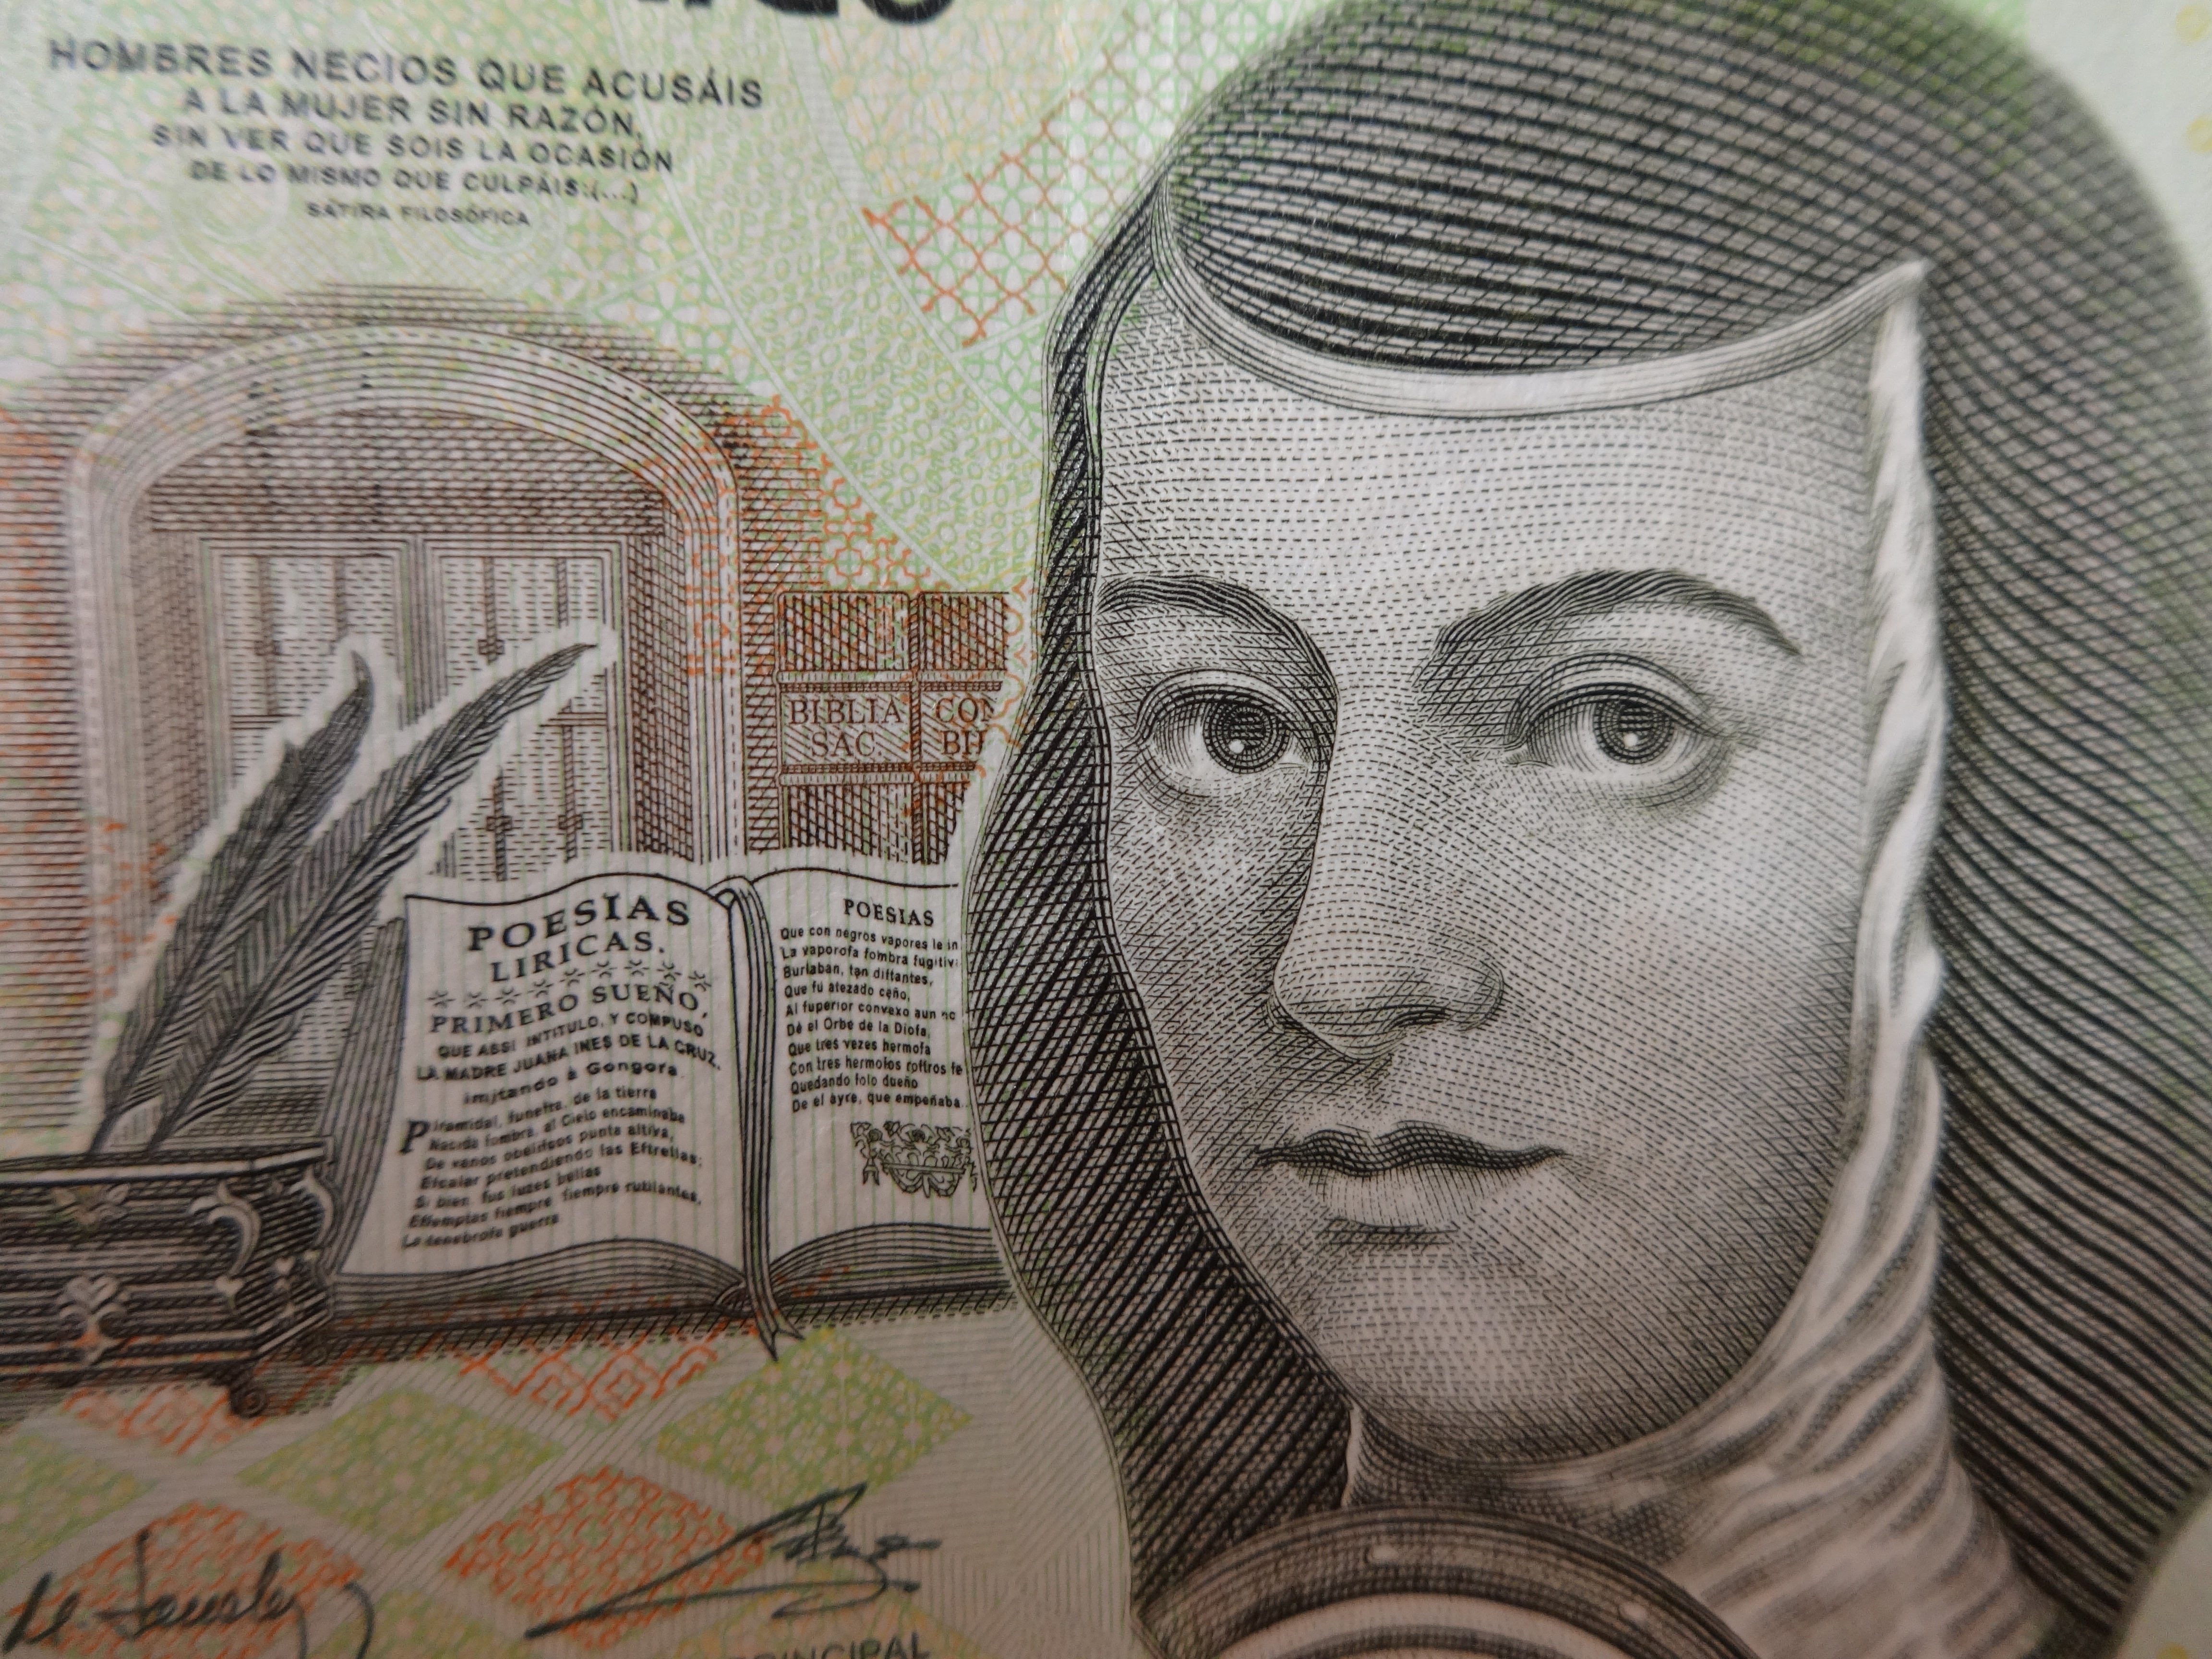
money, weight, paper, cash, sketch, drawing, currency, dollar, ticket, banknote